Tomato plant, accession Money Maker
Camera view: bottom (45 deg); turntable rotation: 60 degrees
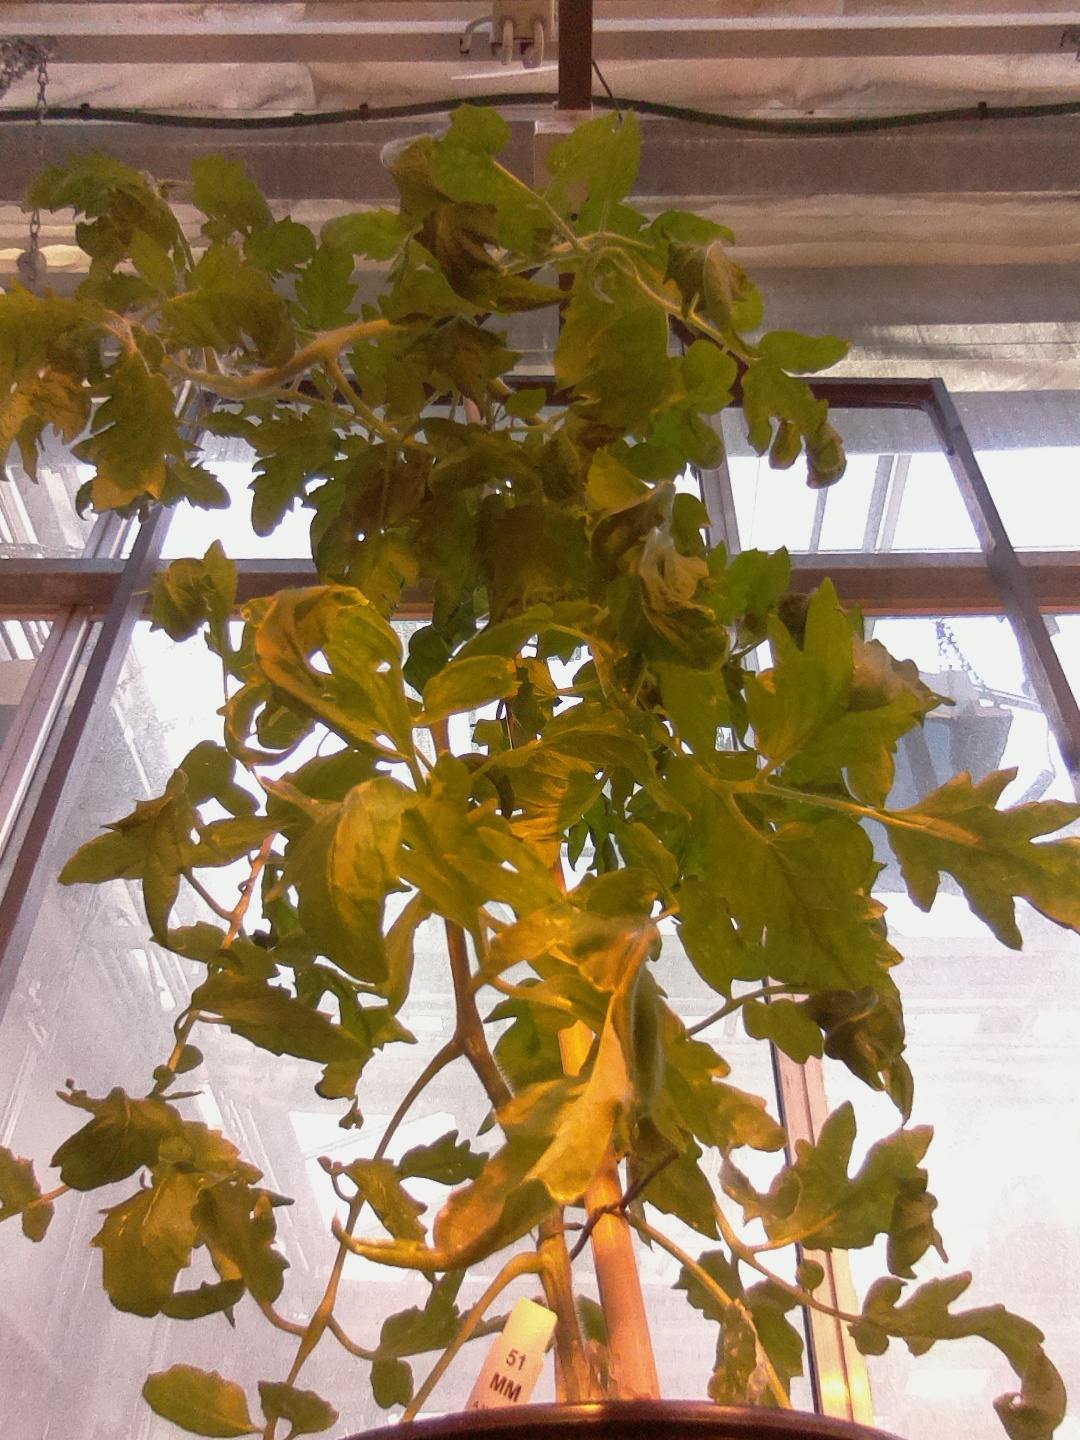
BBCH growth stage 70: Fruits at the main stem or branches visibles